Marco Pantani

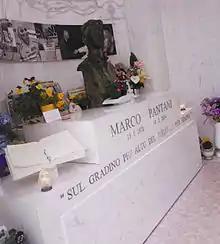
Tomb of Pantani in Cesenatico, Emilia-Romagna, Italy

After being disqualified at the 1999 Giro d'Italia for a hematocrit reading of 52 per cent, above the 50-per cent upper limit set by UCI, Pantani faced persistent allegations of doping throughout the rest of his career. Pantani has never been found using doping and has never been disqualified for doping.